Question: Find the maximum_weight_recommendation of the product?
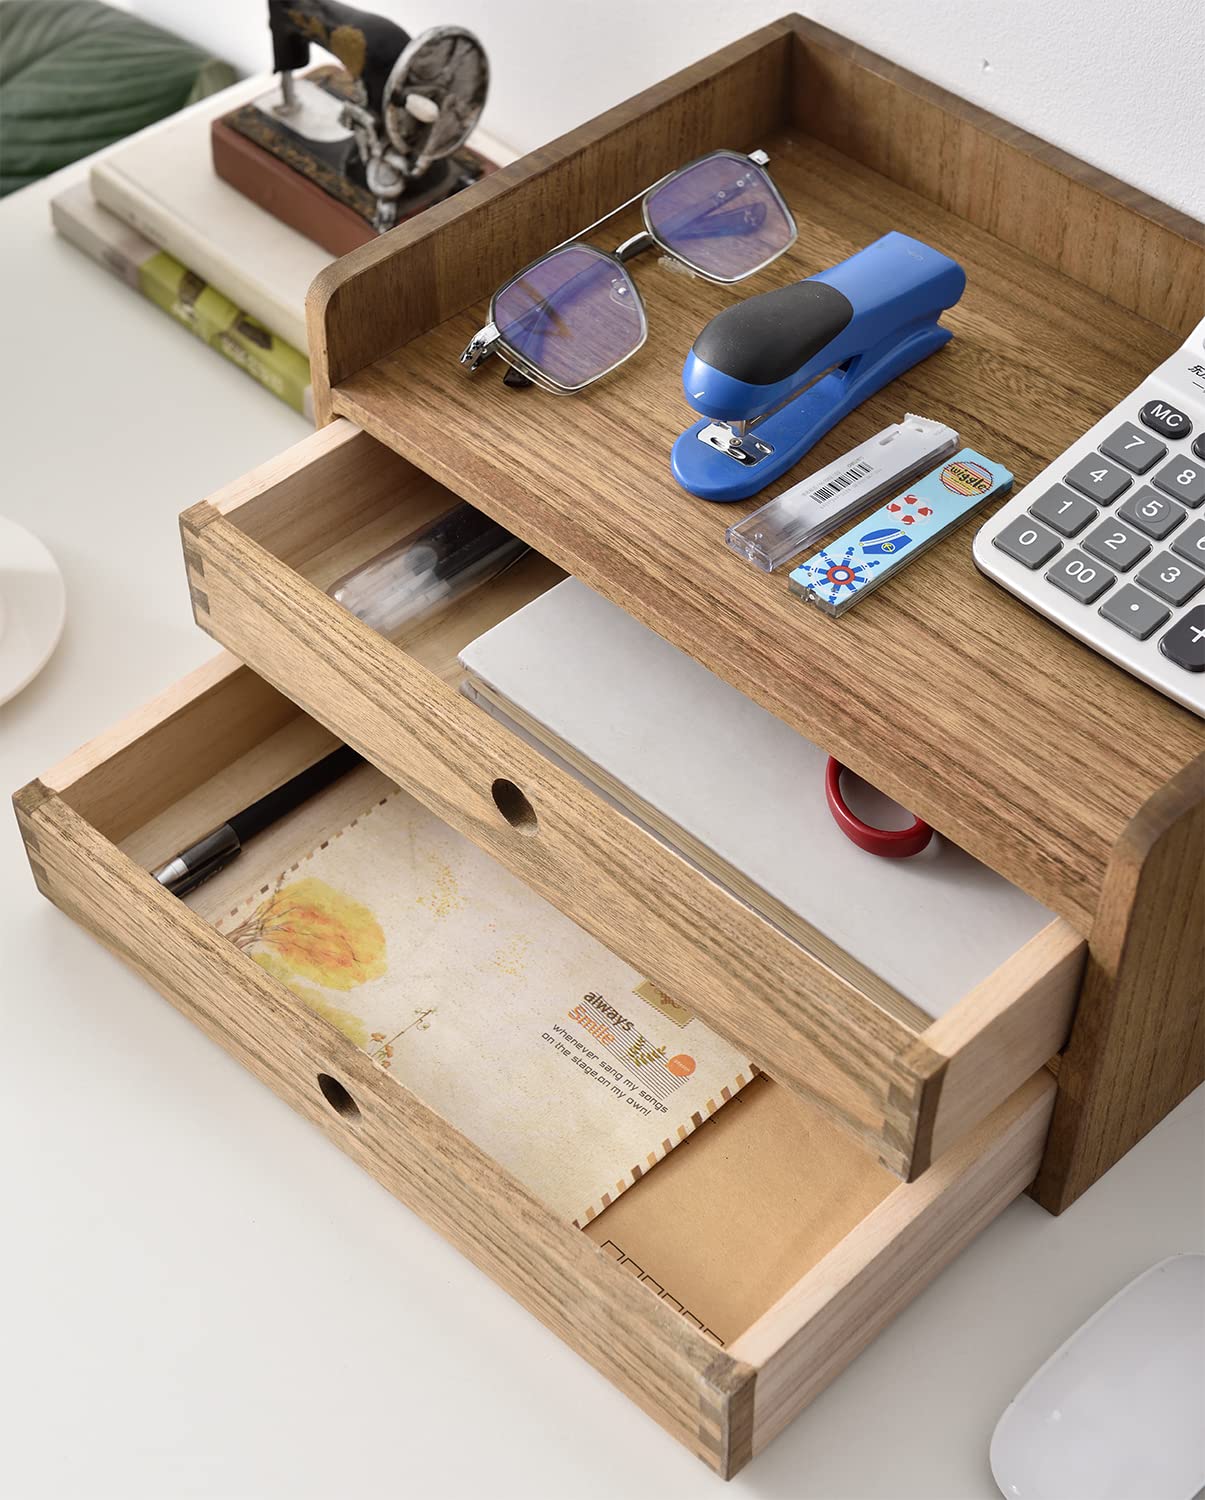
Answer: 1.0 microgram